Rapala

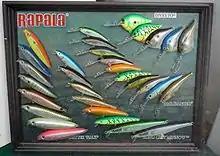
Various lures manufactured by Rapala

In January 2021, Rapala recalled 128,000 battery-operated fillet knives manufactured between 2011 and 2018 due to 12 reports of fires caused by charging their batteries with chargers not manufactured by Rapala.